Bane (DC Comics)

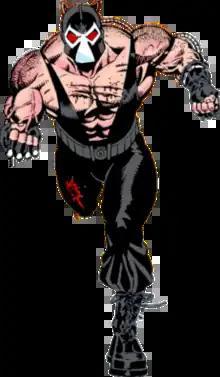
Bane, as he appeared during the "Knightfall" arc in "Detective Comics" #666 (July 1993), art by co-creator Graham Nolan (pencils), Scott Hanna (inks), and Adrienne Roy (colors)

Bane is a supervillain appearing in American comic books published by DC Comics. Created by Chuck Dixon, Doug Moench, and Graham Nolan, the character first appeared in "Batman: Vengeance of Bane" #1 (January 1993). He is regarded as one of Batman’s most enduring enemies, part of the collective of adversaries that make up Batman's rogues gallery. In his comic book appearances, Bane is an international criminal with a combination of brute strength and exceptional intelligence. Born and raised in the Peña Duro prison on the Caribbean island of Santa Prisca, where he served a life sentence for his father King Snake's revolutionary activities, Bane becomes a test subject for the super-steroid known as "Venom". After escaping from the prison, Bane travels to Gotham City, where he defeats Batman and breaks the superhero's back. This event is commonly referred to as "Breaking the Bat", and Bane is often regarded as one of the few villains to have significantly challenged Batman both physically and mentally.